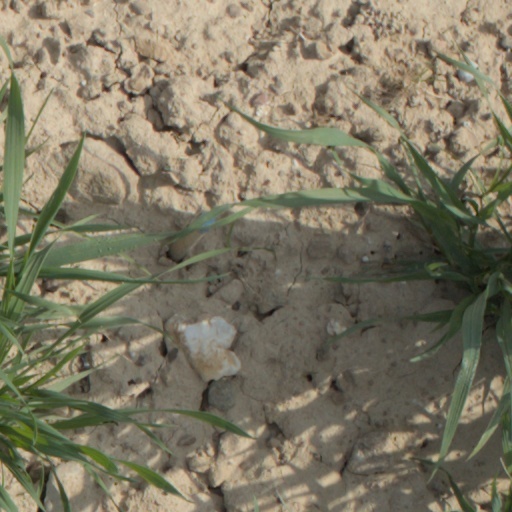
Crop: wheat